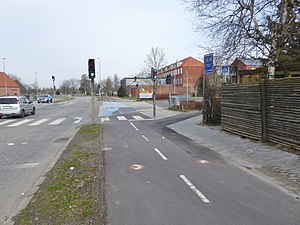
Supercykelsti / Særlige forbedringer
Dobbeltrettet cykelsti på C84 Ring 4-ruten i Ballerup.
En Supercykelsti er en cykelsti som er anlagt for at øge cyklisternes fremkommelighed og komfort i trafikken. Formålet med anlæggelsen af supercykelstier er især at skabe bedre betingelser for cykelpendlere og dermed gøre cykeltransport til et mere attraktivt alternativ til bilen eller kollektiv transport. Stierne anlægges så de følger de mest direkte ruter og forbinder fortrinsvis større by- og boligområder med knudepunkter som uddannelsesinstitutioner og områder med mange arbejdspladser. Supercykelstierne er markeret med et skilt med et hvidt 'C' på en orange cirkel eller som en orange stribe langs kanten af selve stien. Etableringen af supercykelstierne finansieres af de enkelte kommuner med støtte fra Statens Cykelpulje på 40%.